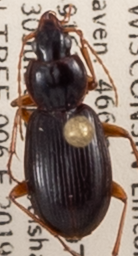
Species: Synuchus impunctatus
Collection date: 2019-07-30
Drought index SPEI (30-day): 0.616
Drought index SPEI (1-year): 1.642
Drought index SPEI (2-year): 1.25